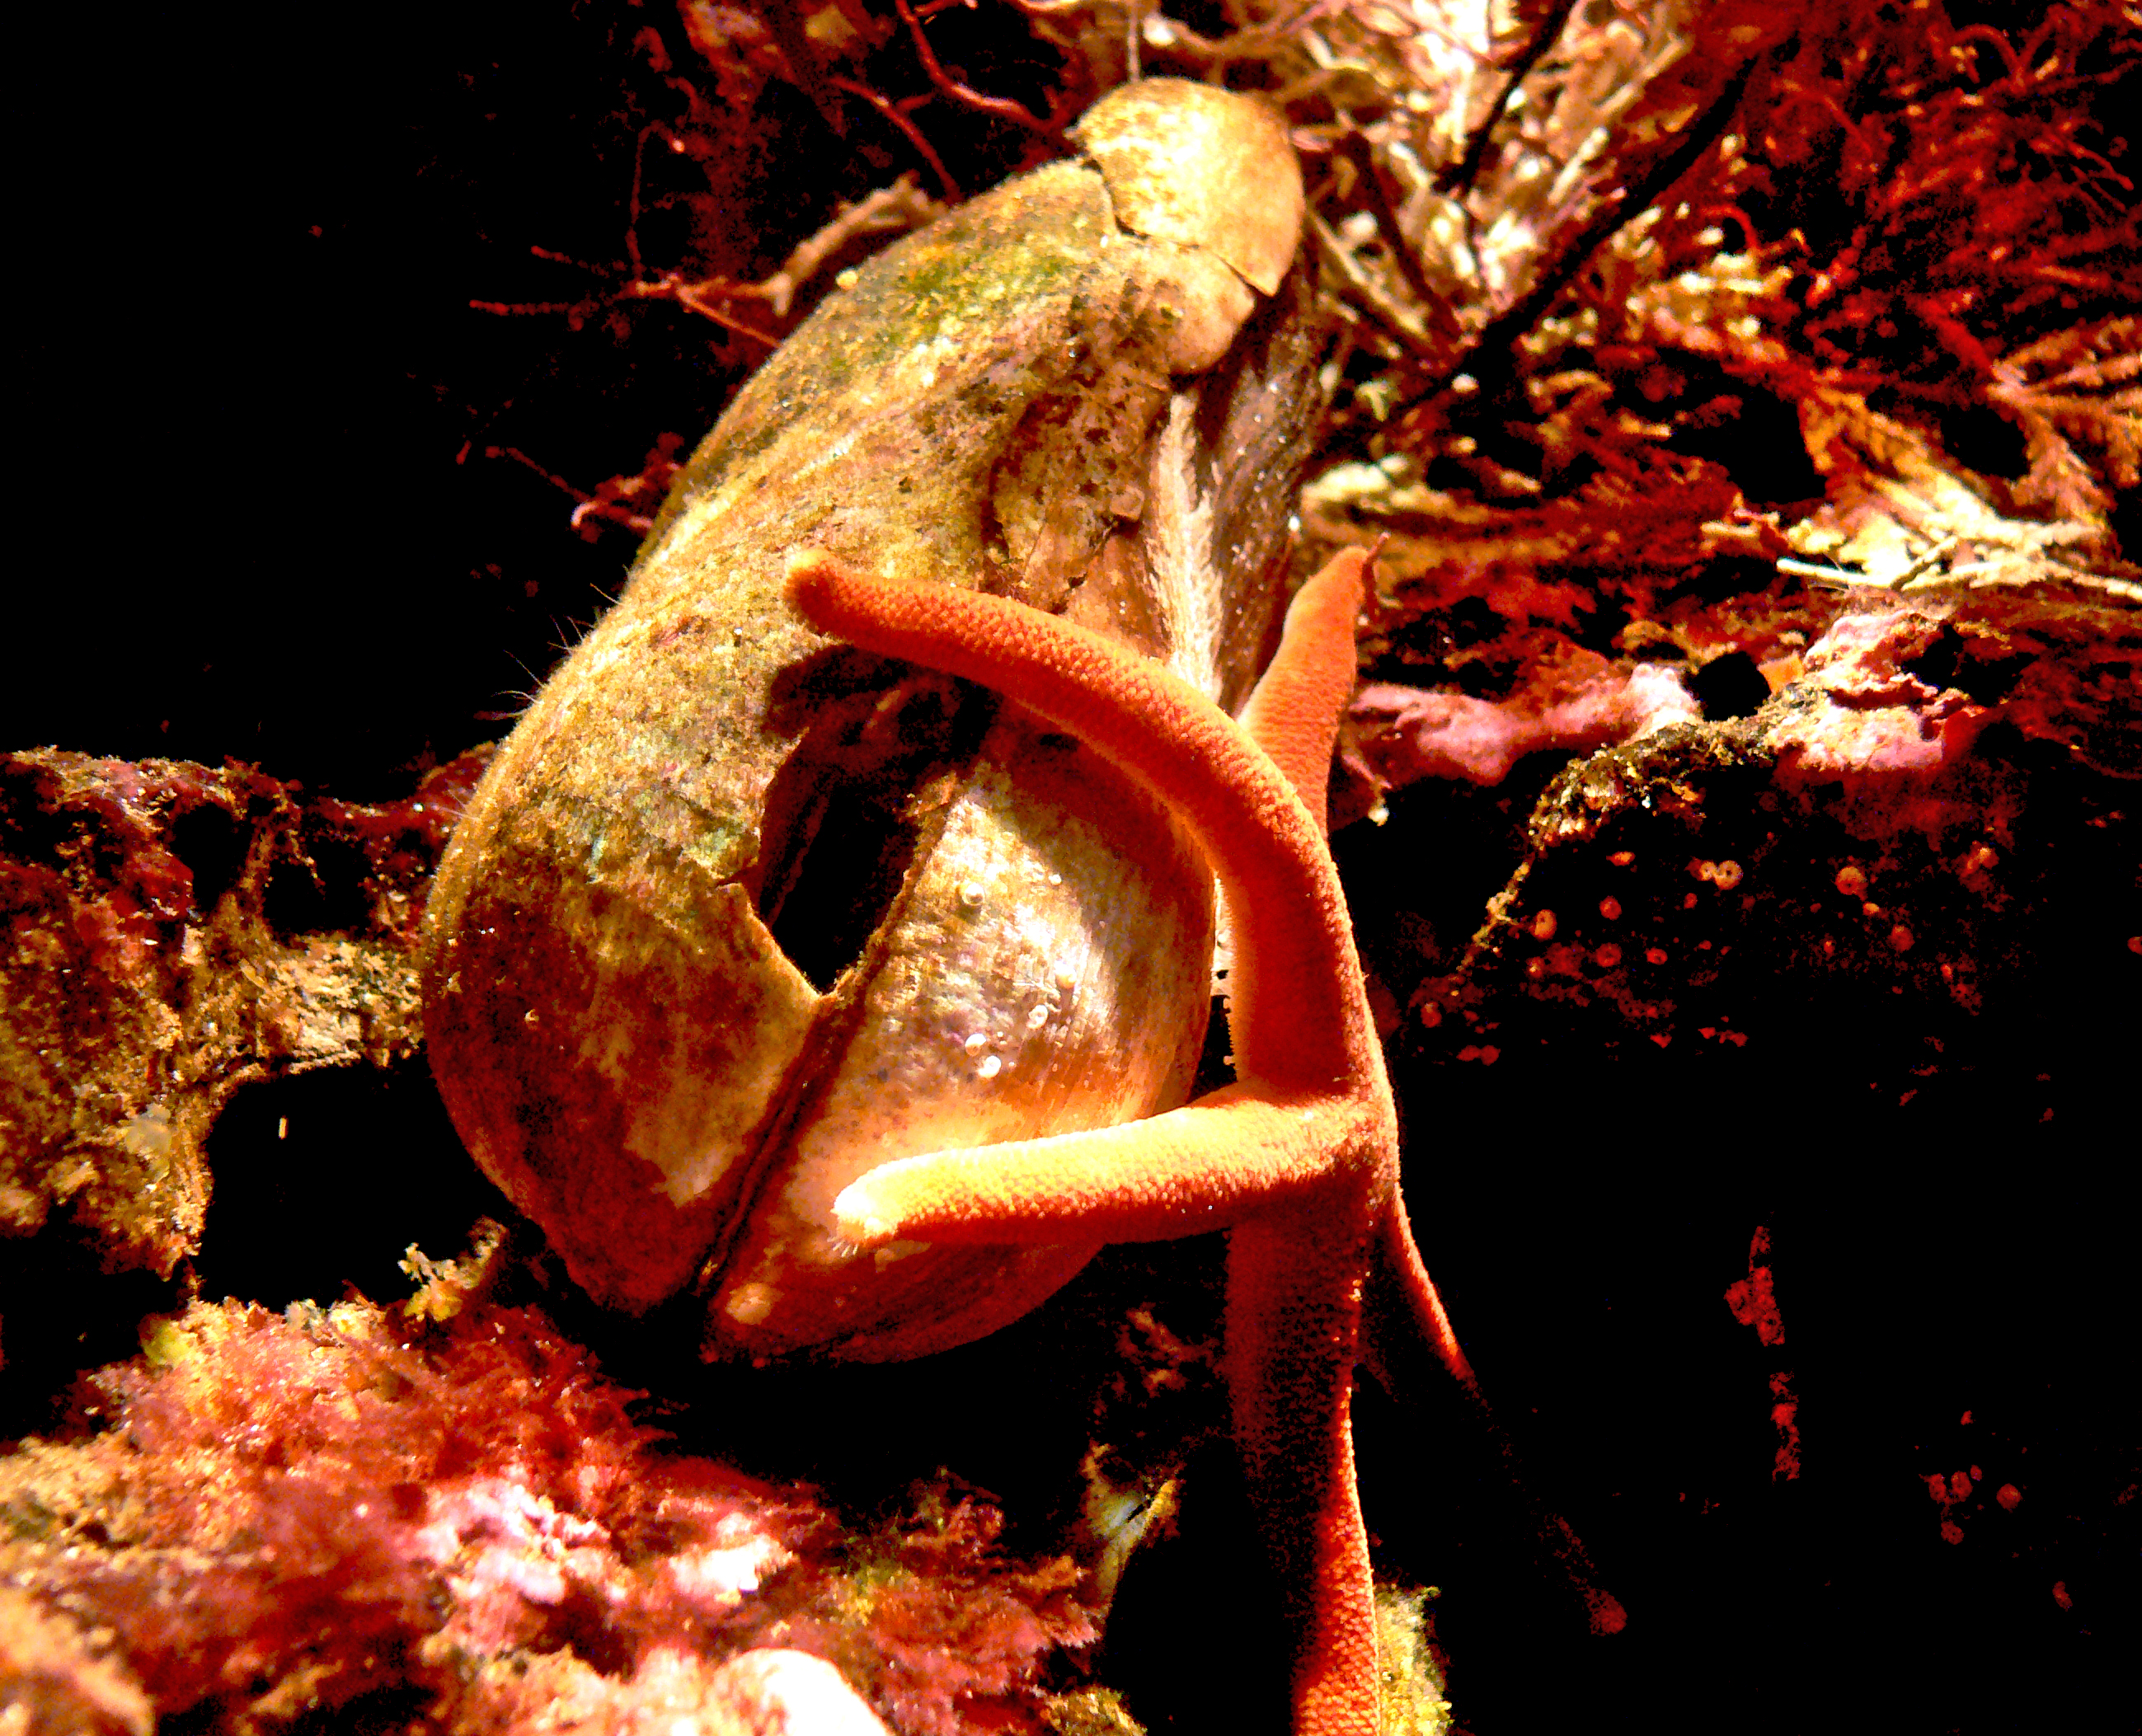
jellyfish, fish, aquarium, crabs, fishintanks, montereyaquarium, aquaticlife, appleanemone, fisheatinganemone, crustaceans, montereybayaquarium, californiawildlife, mythology